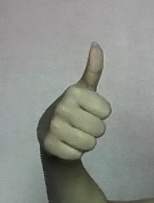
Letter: aleff